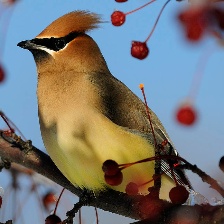
Species: CEDAR WAXWING
Scientific name: BOMBYCILLA CEDRORUM